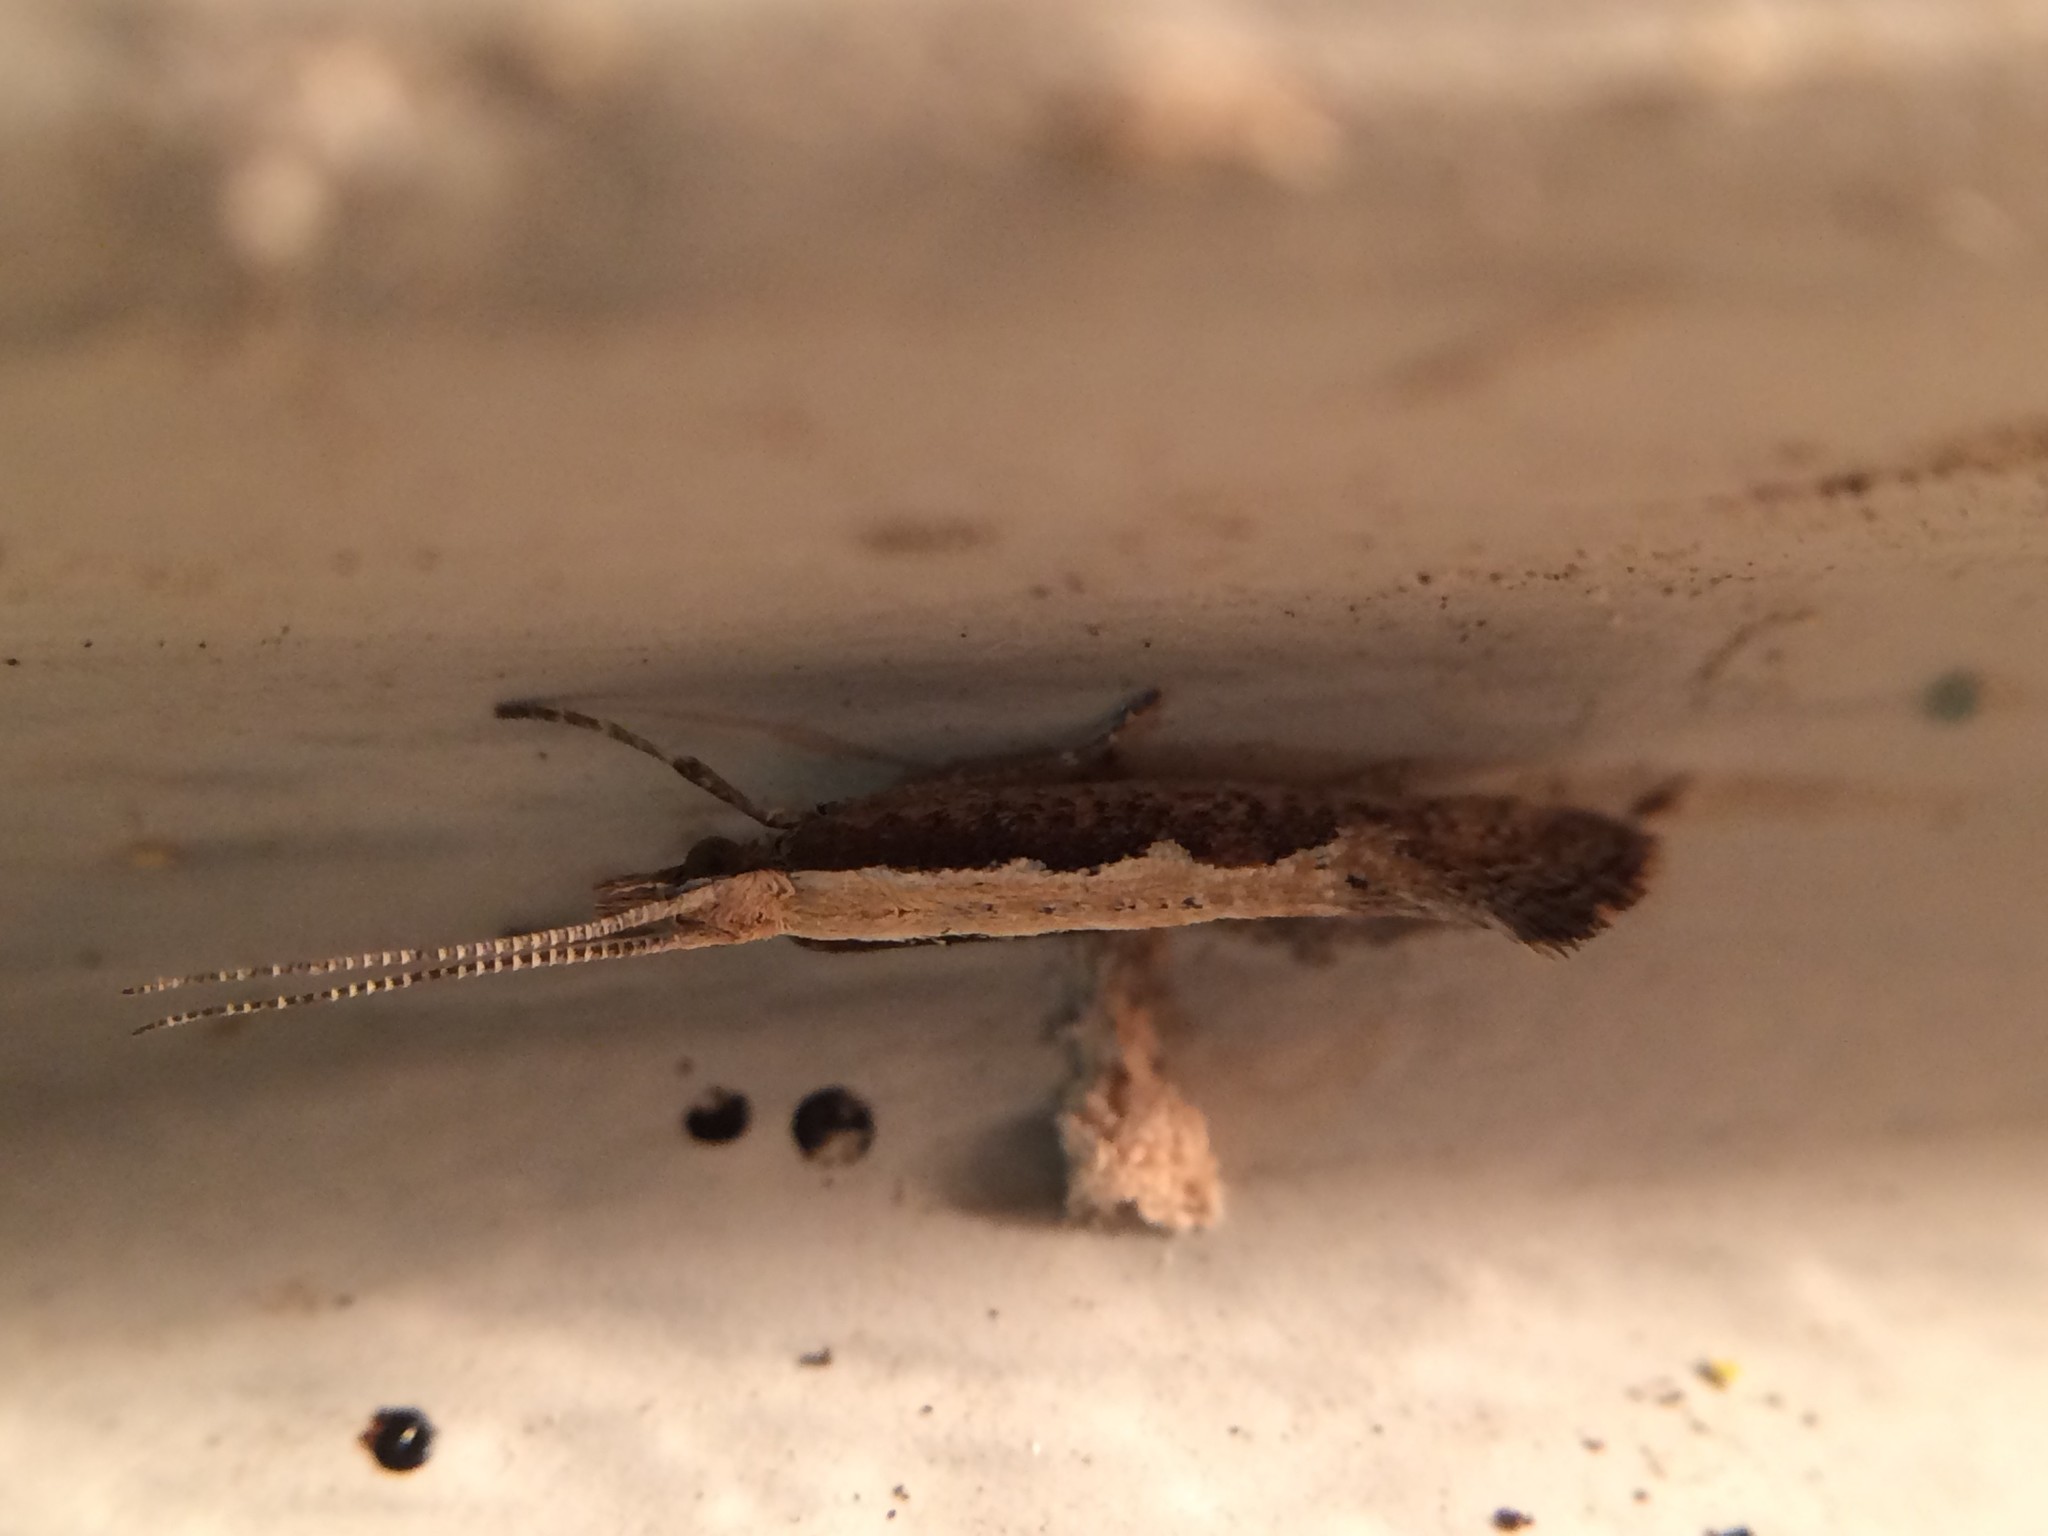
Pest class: diamondback_moth